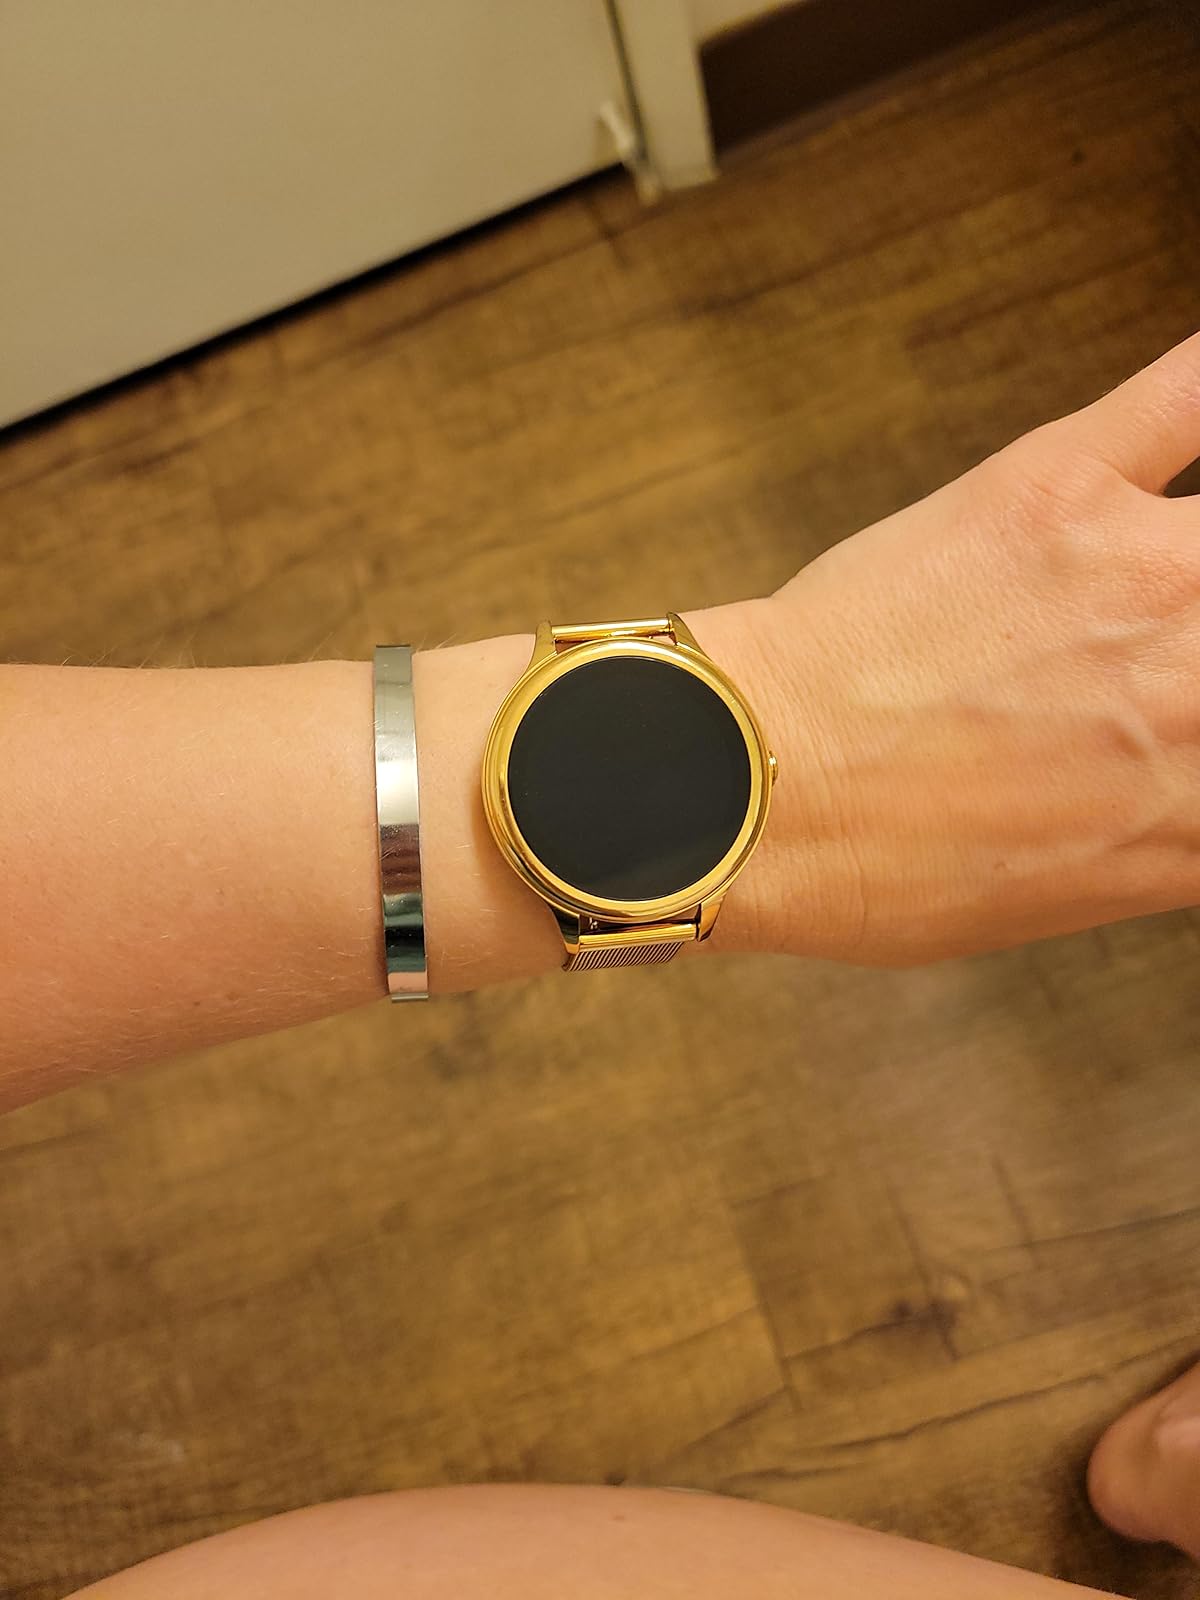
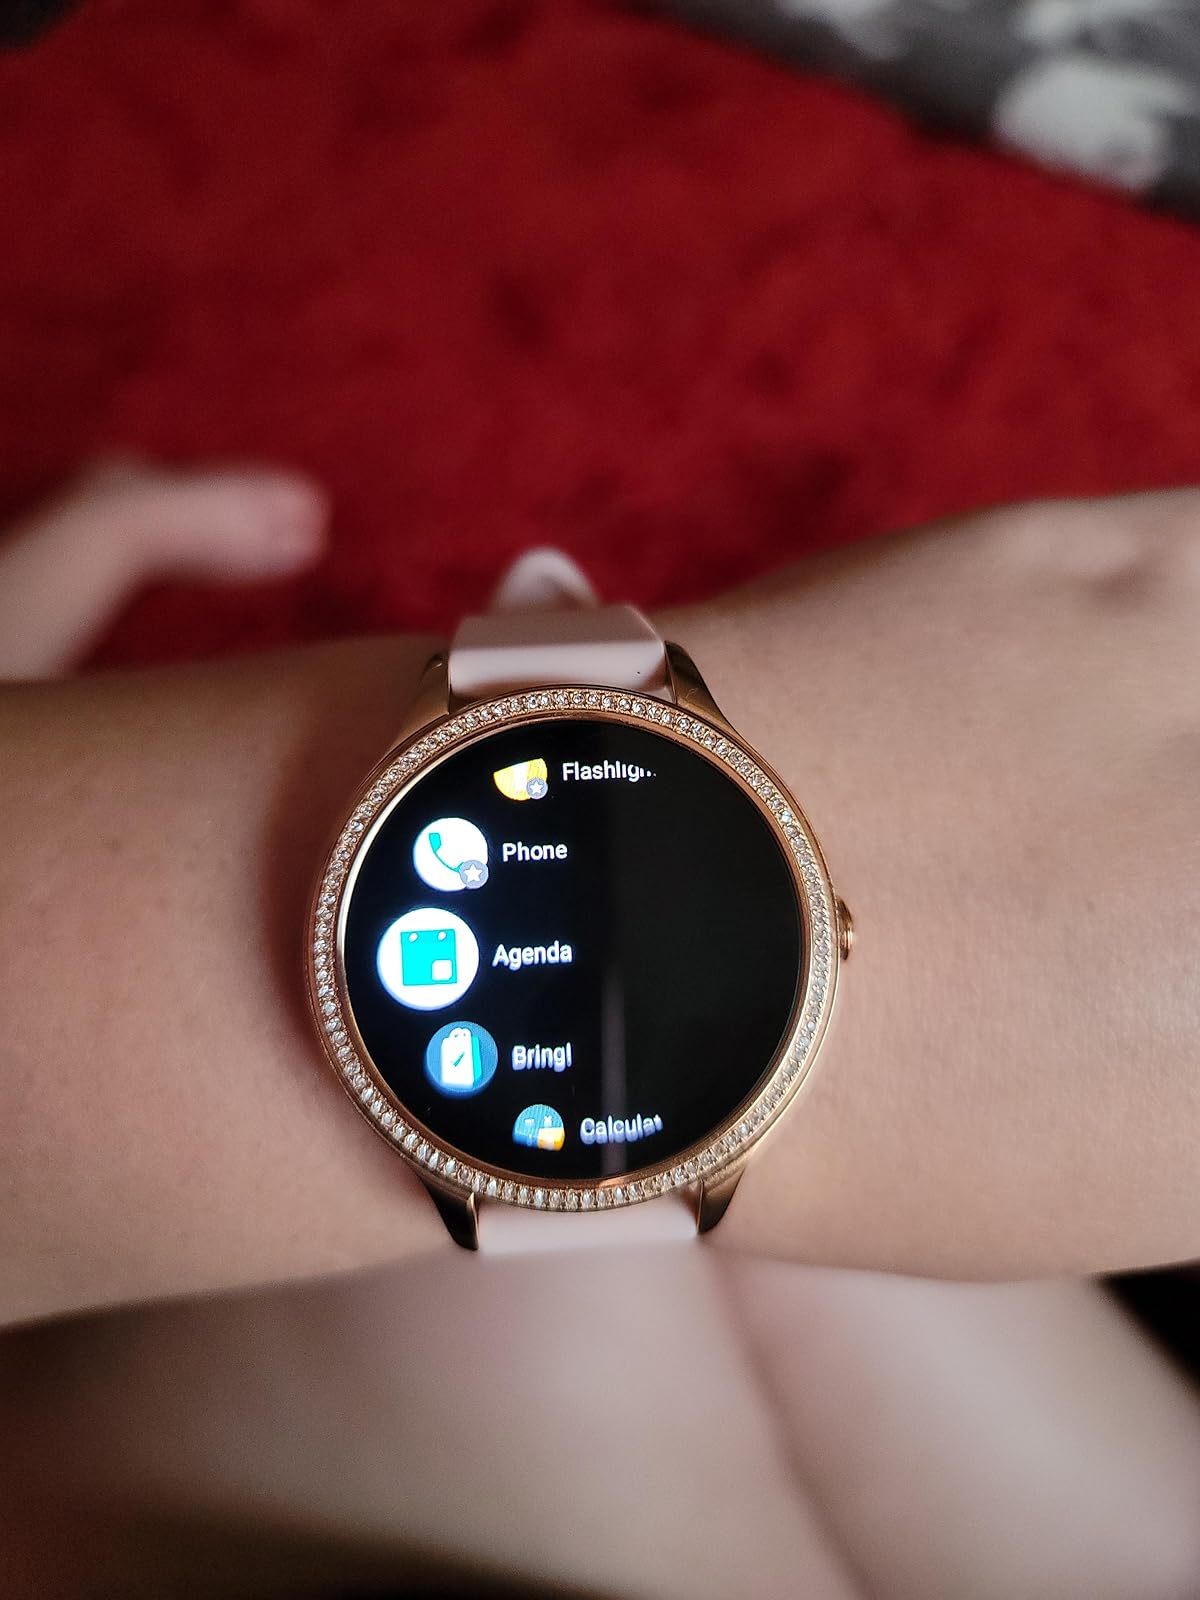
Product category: smartwatch
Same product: no